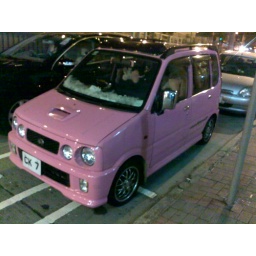
I want to punch this car in the face